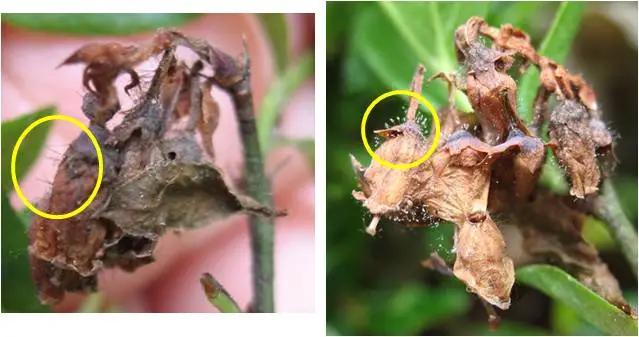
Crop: blueberry
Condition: botrytis_blight